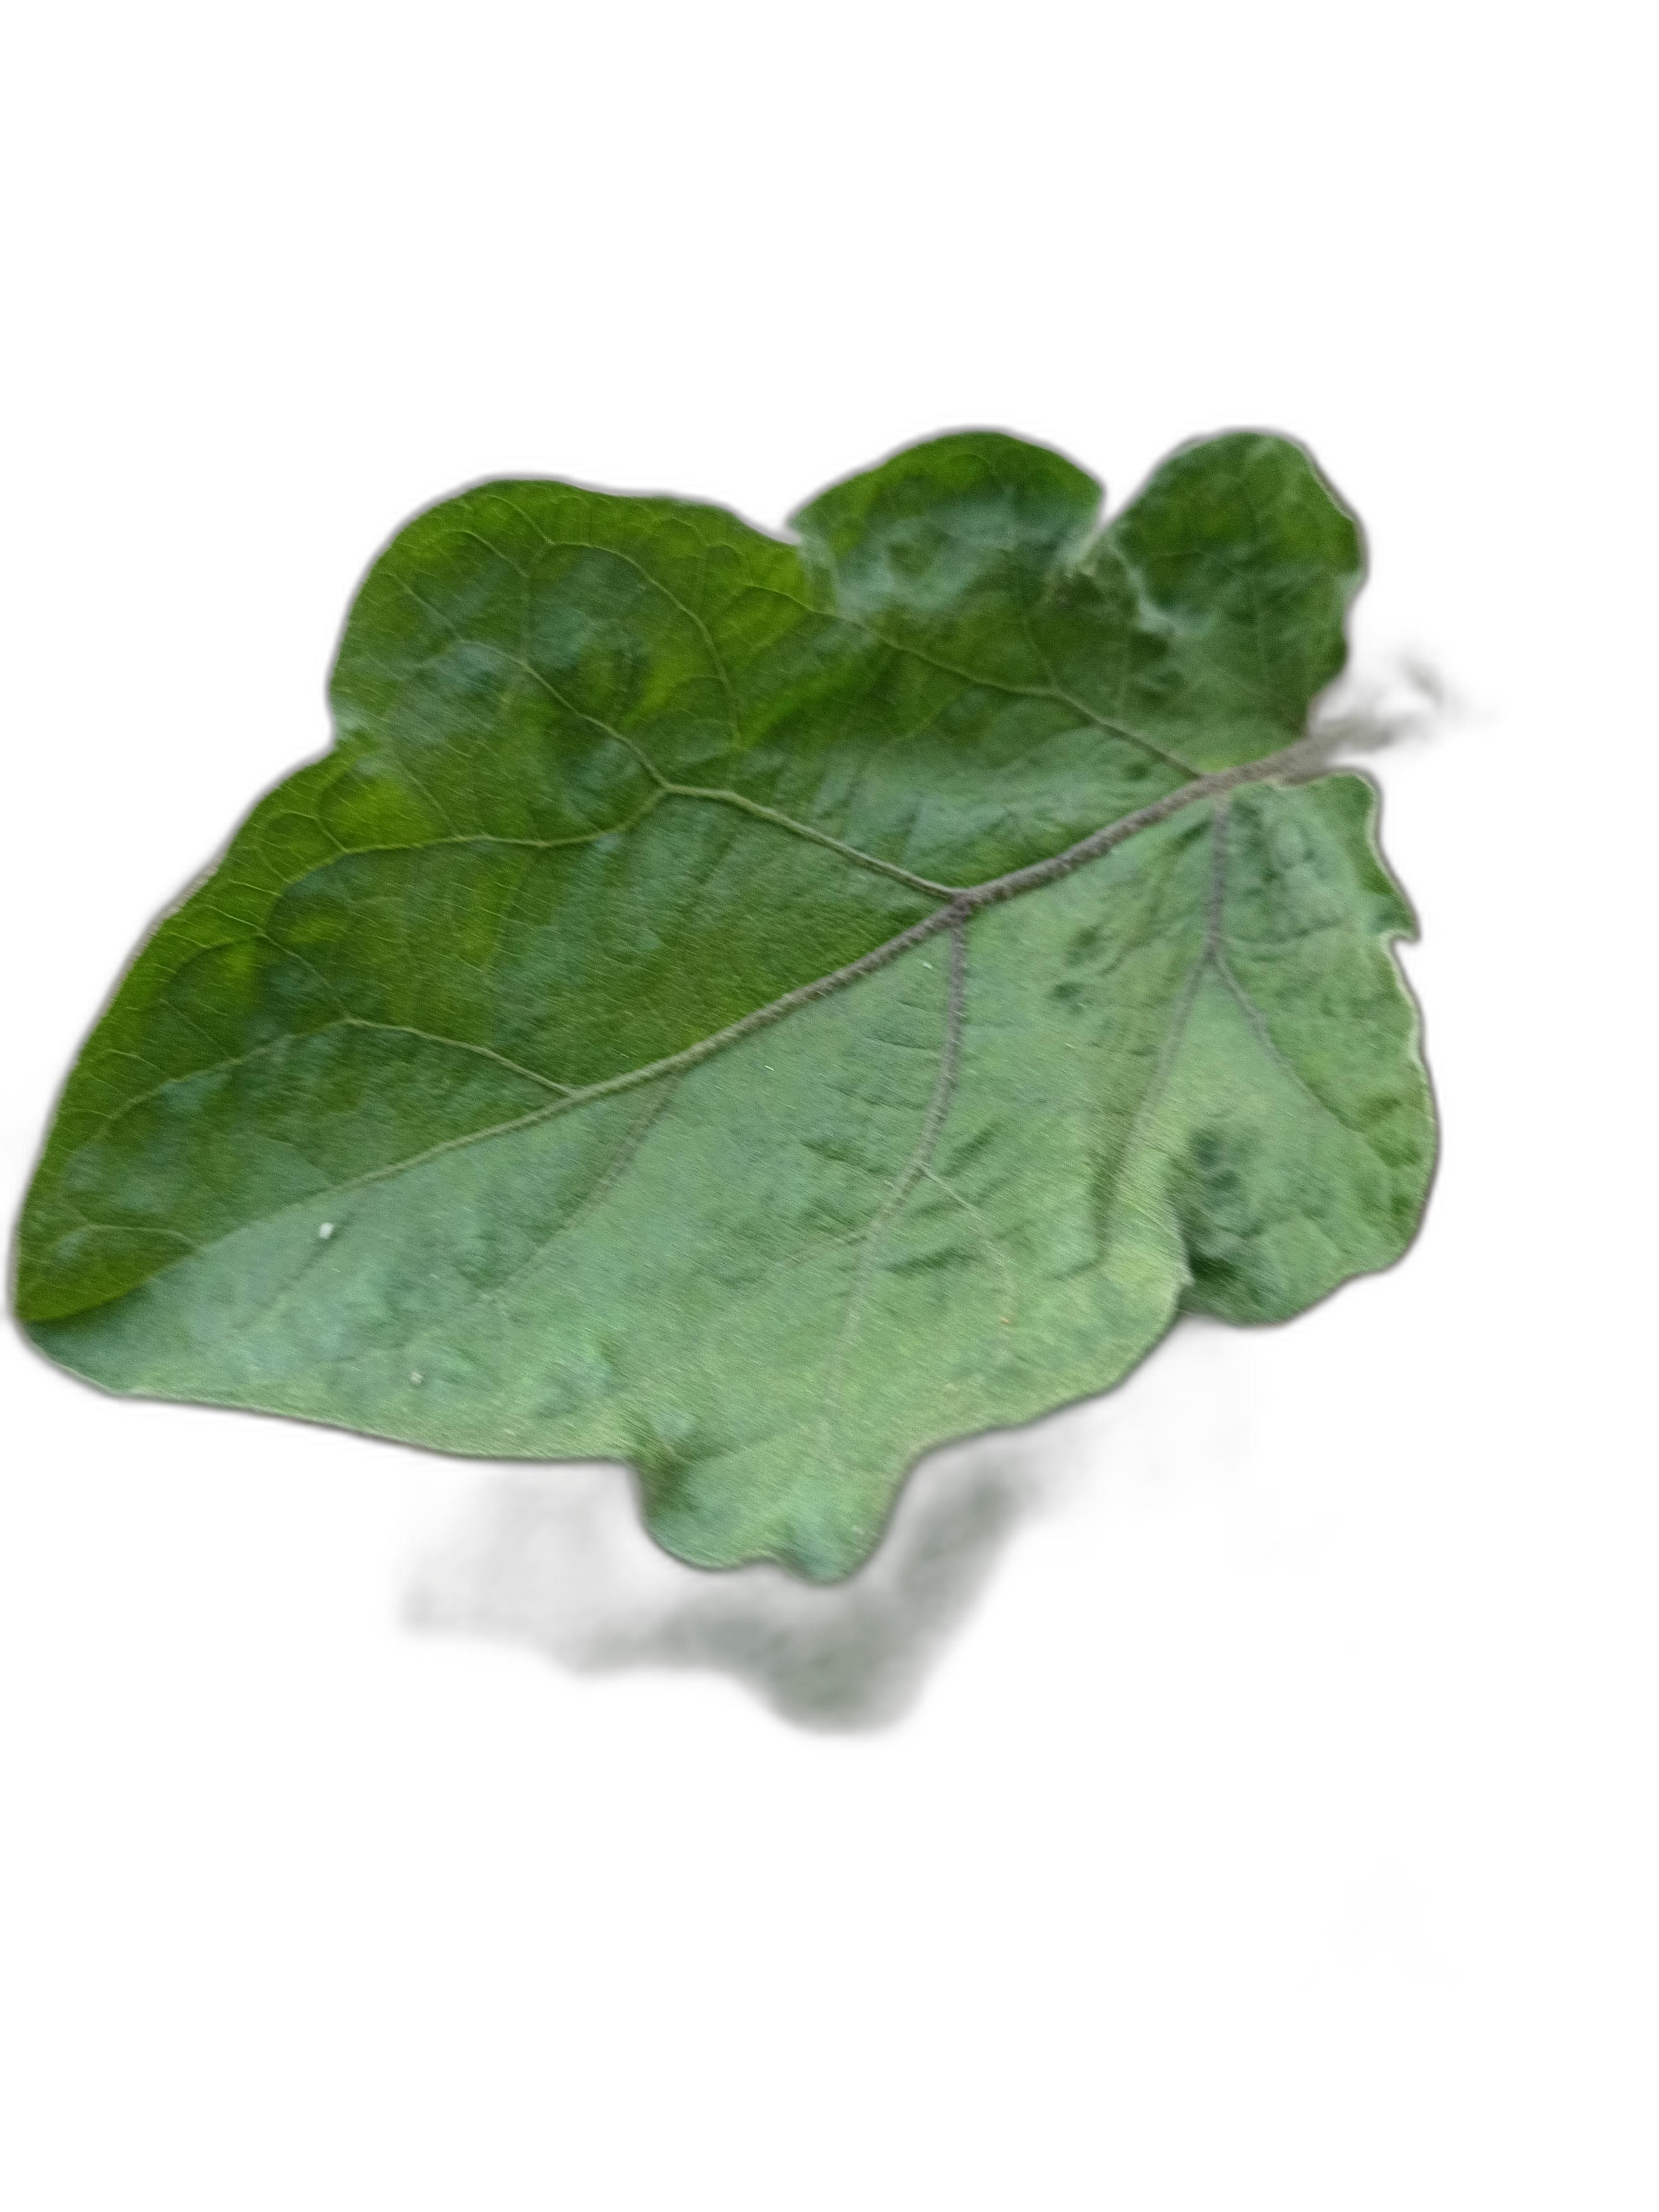
Label: Mosaic Virus Disease